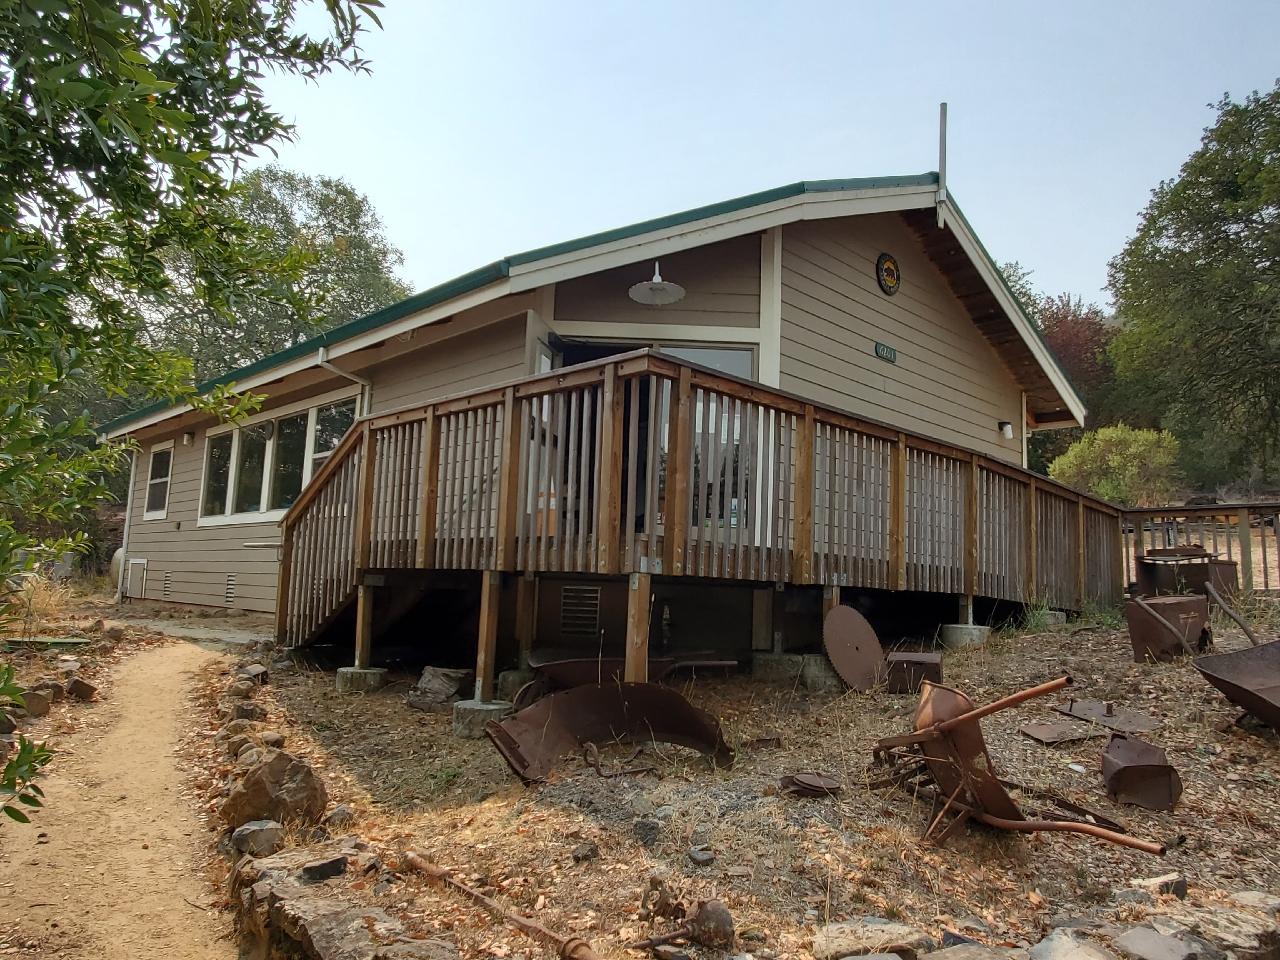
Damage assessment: no_damage